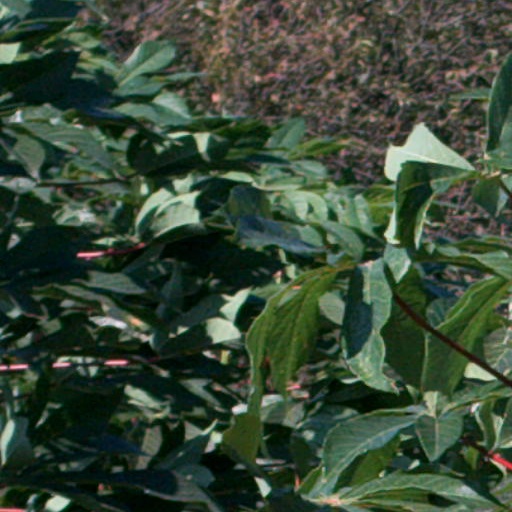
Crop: cassava